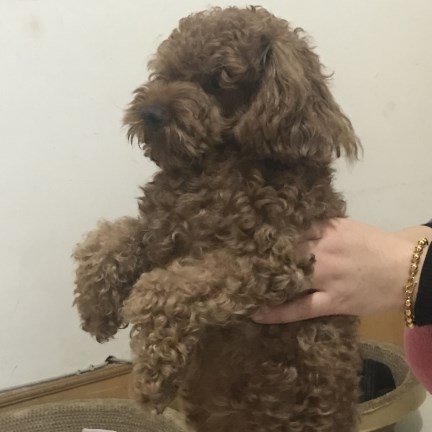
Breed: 7449-n000128-teddy